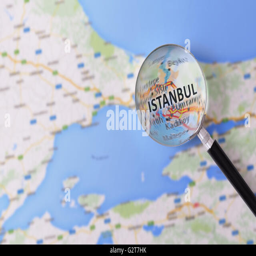
map consulted with a magnifying glass highlighting the name of the city